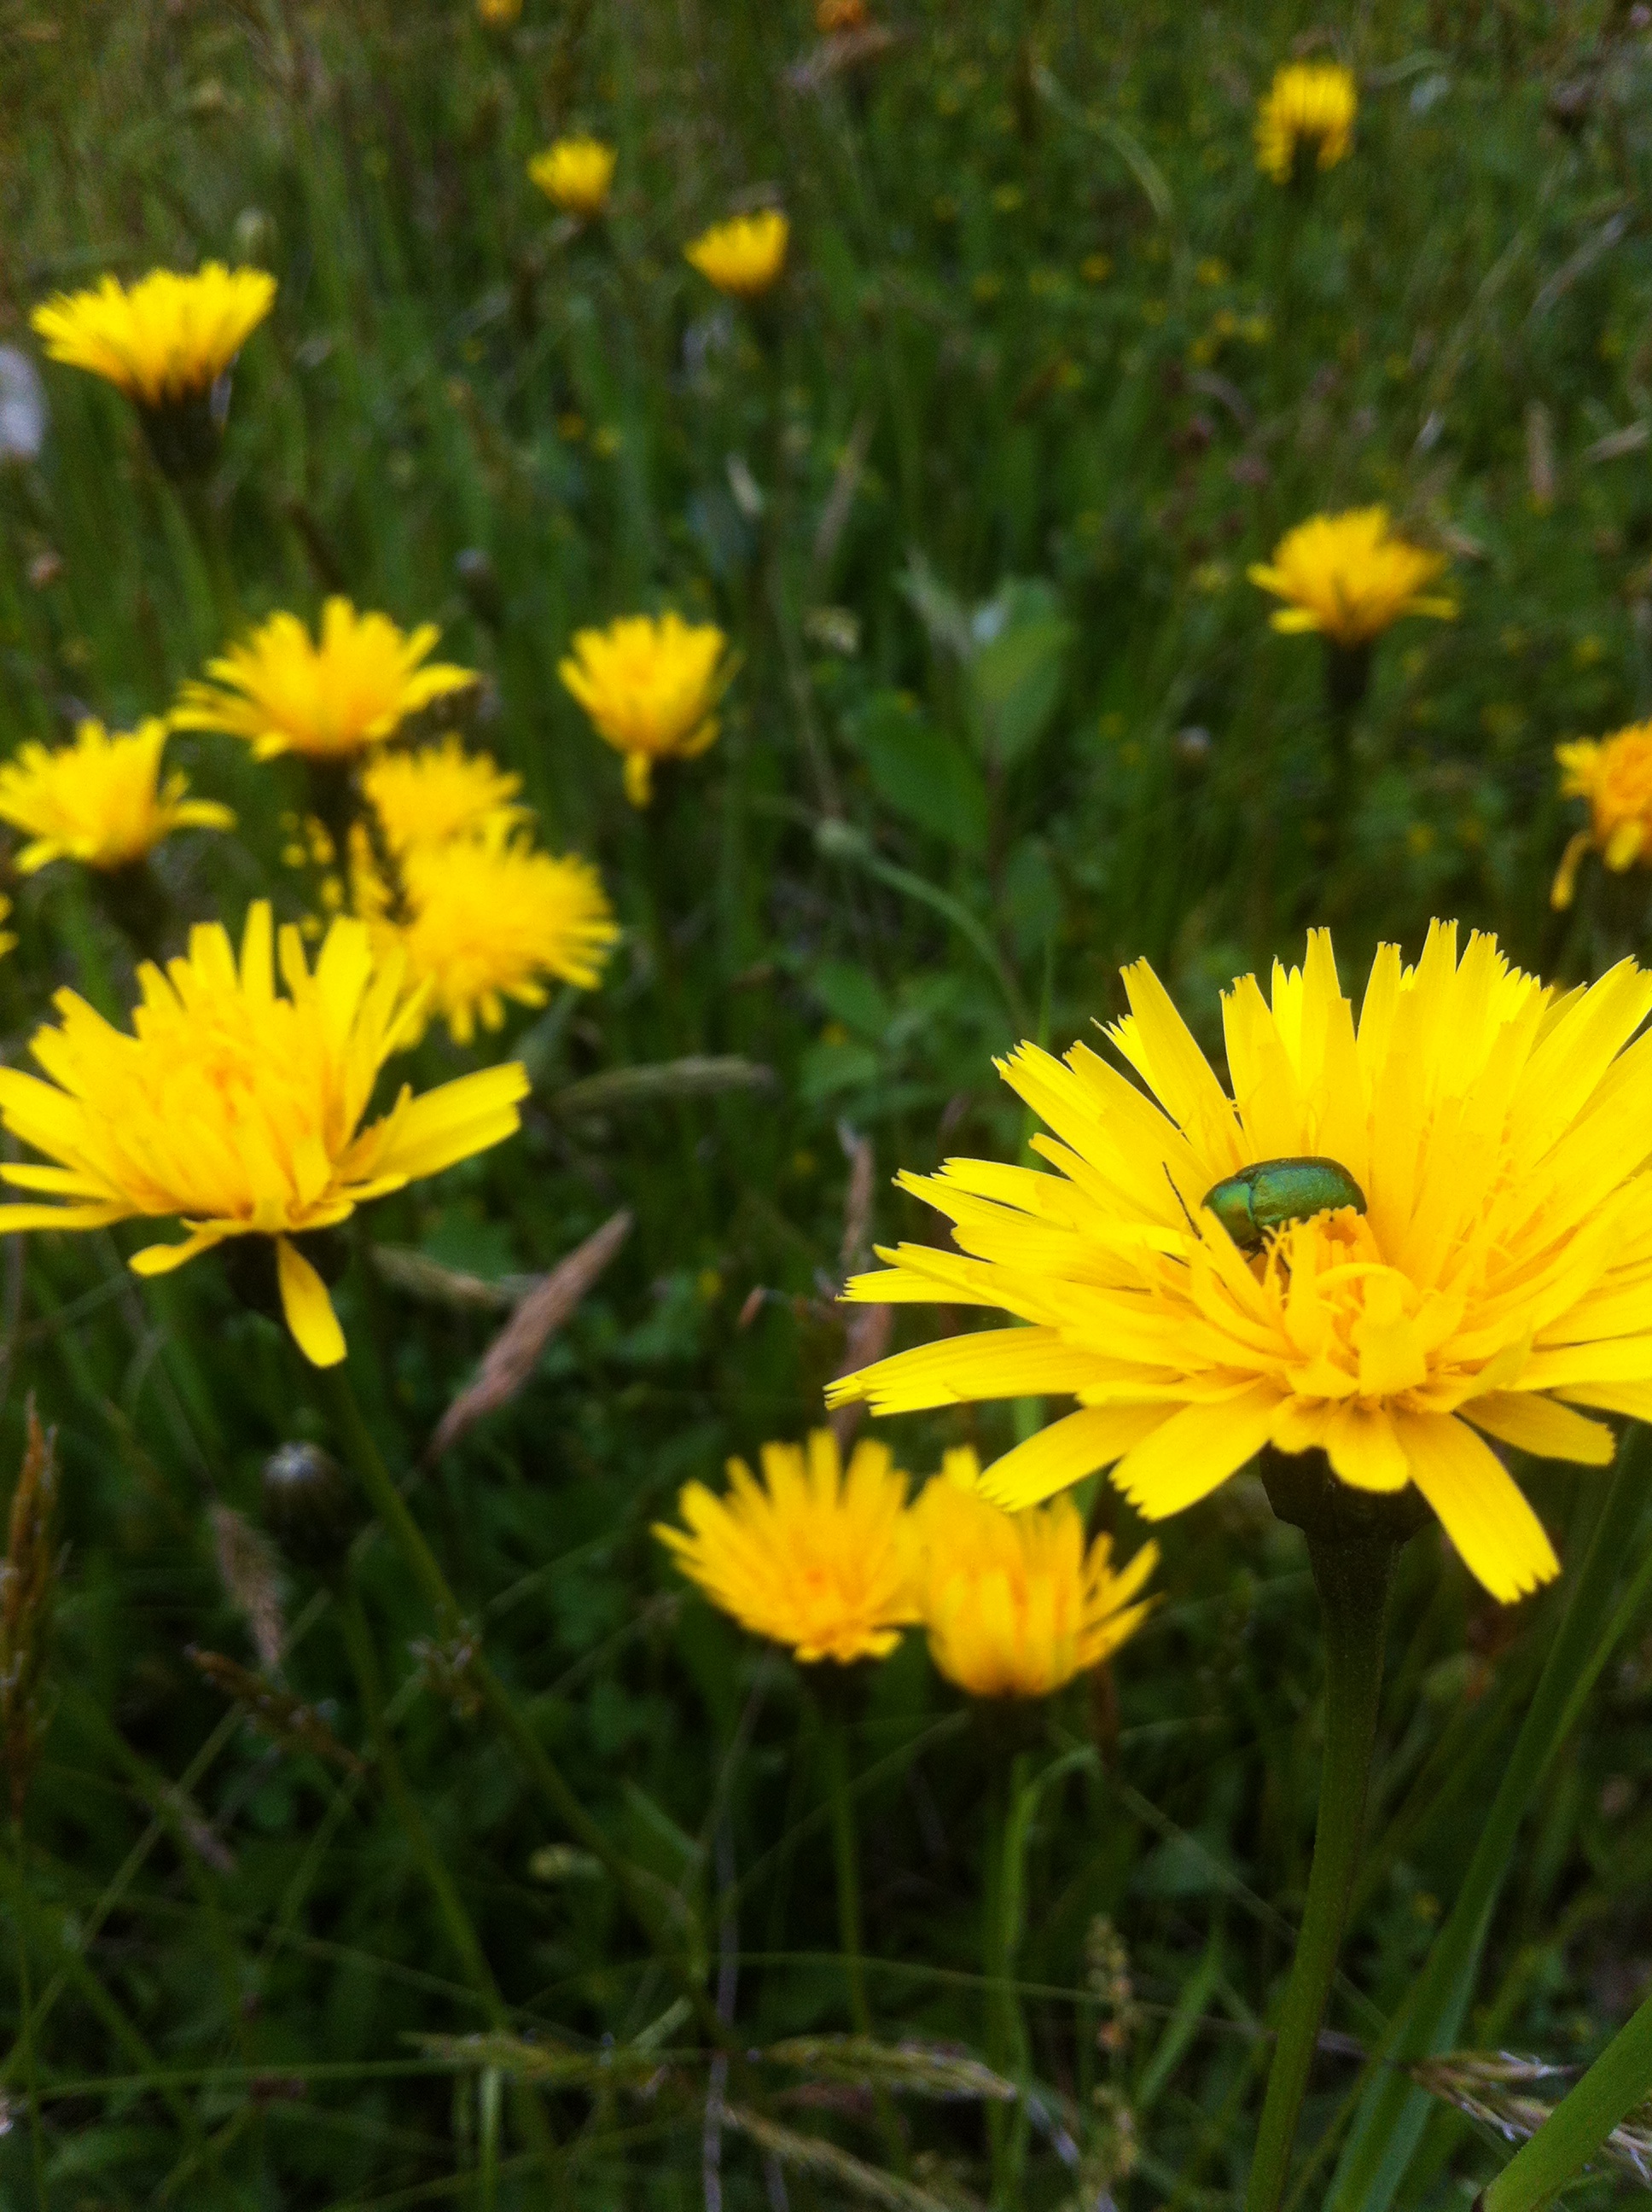
grass, plant, field, meadow, dandelion, prairie, flower, daisy, herb, botany, yellow, flora, wildflower, nectar, macro photography, flowering plant, daisy family, calendula, sulfur cosmos, oxeye daisy, annual plant, land plant, chamaemelum nobile, marguerite daisy, flatweed